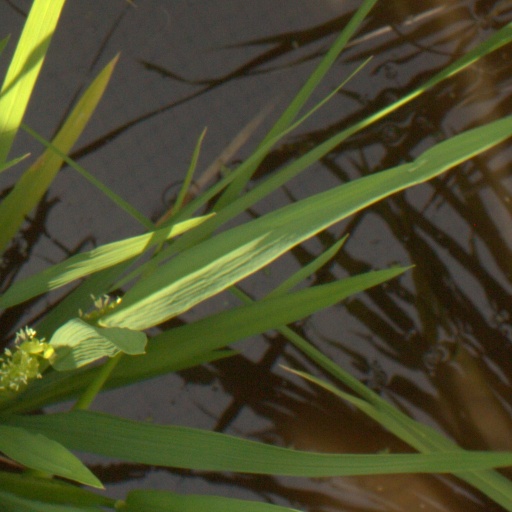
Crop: rice